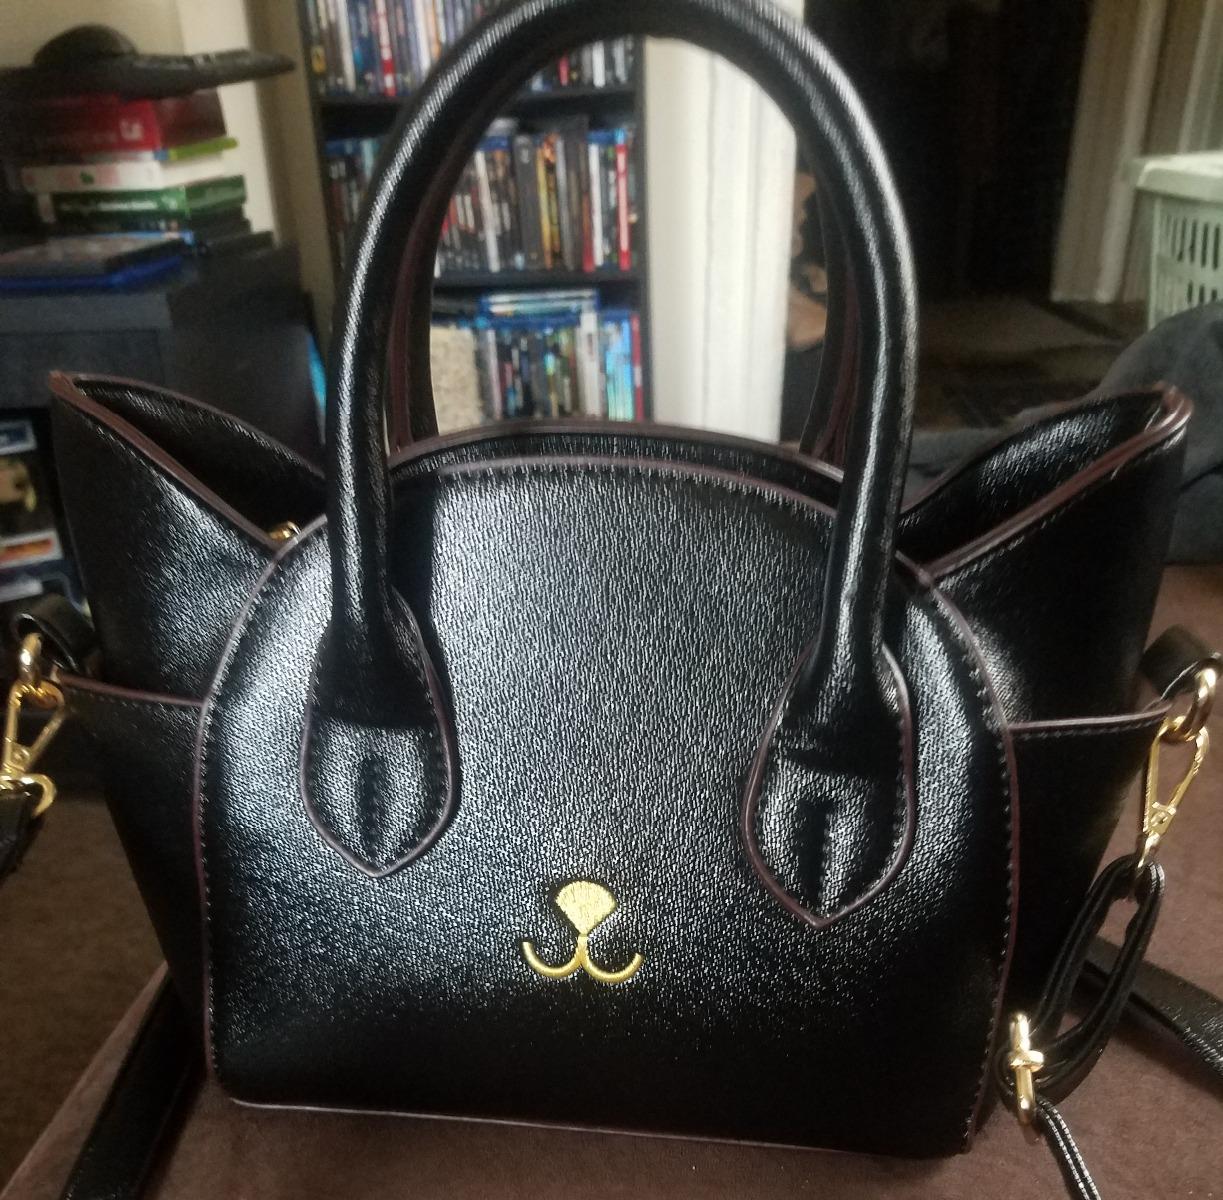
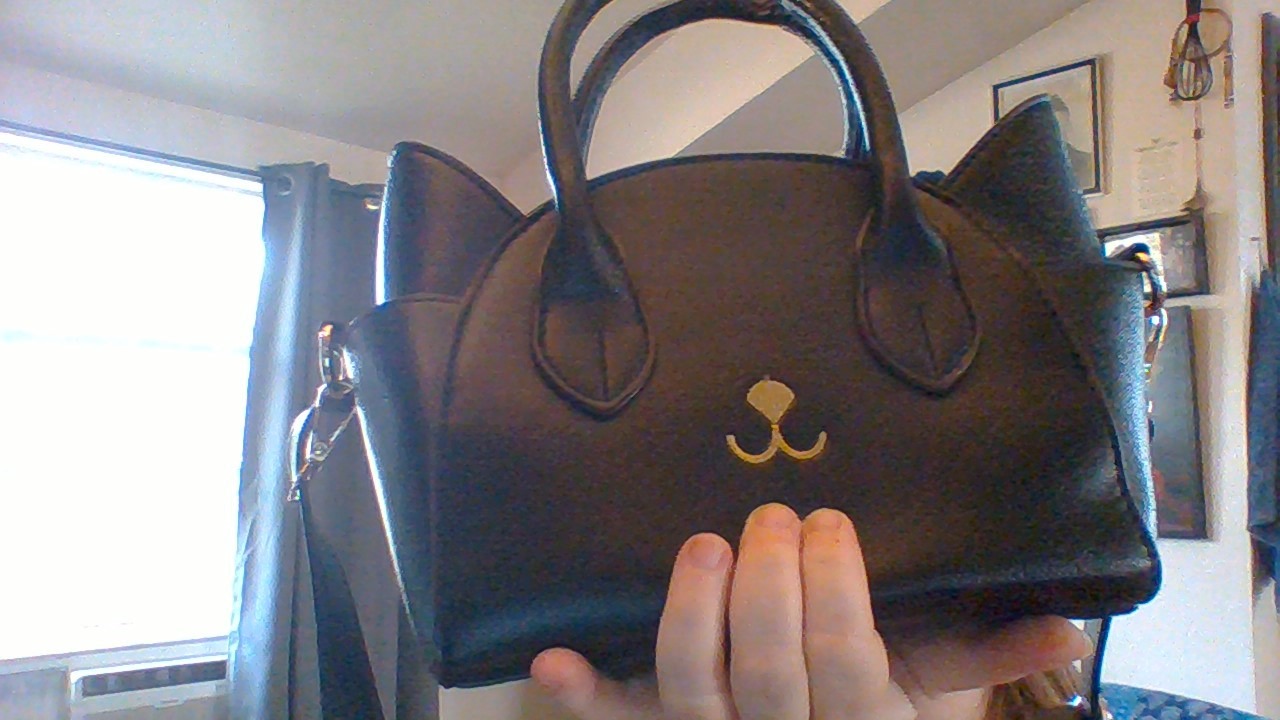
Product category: accessories_handbag
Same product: yes